Tainted Obligation

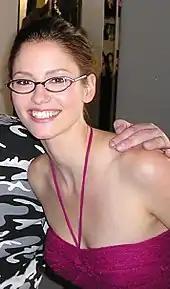
Chyler Leigh's performance as Lexie Grey in the episode received positive reviews.

"Tainted Obligation" received positive reviews from television critics upon telecast, with high praise for the performances of Ellen Pompeo (Meredith Grey) and Chyler Leigh (Lexie Grey).